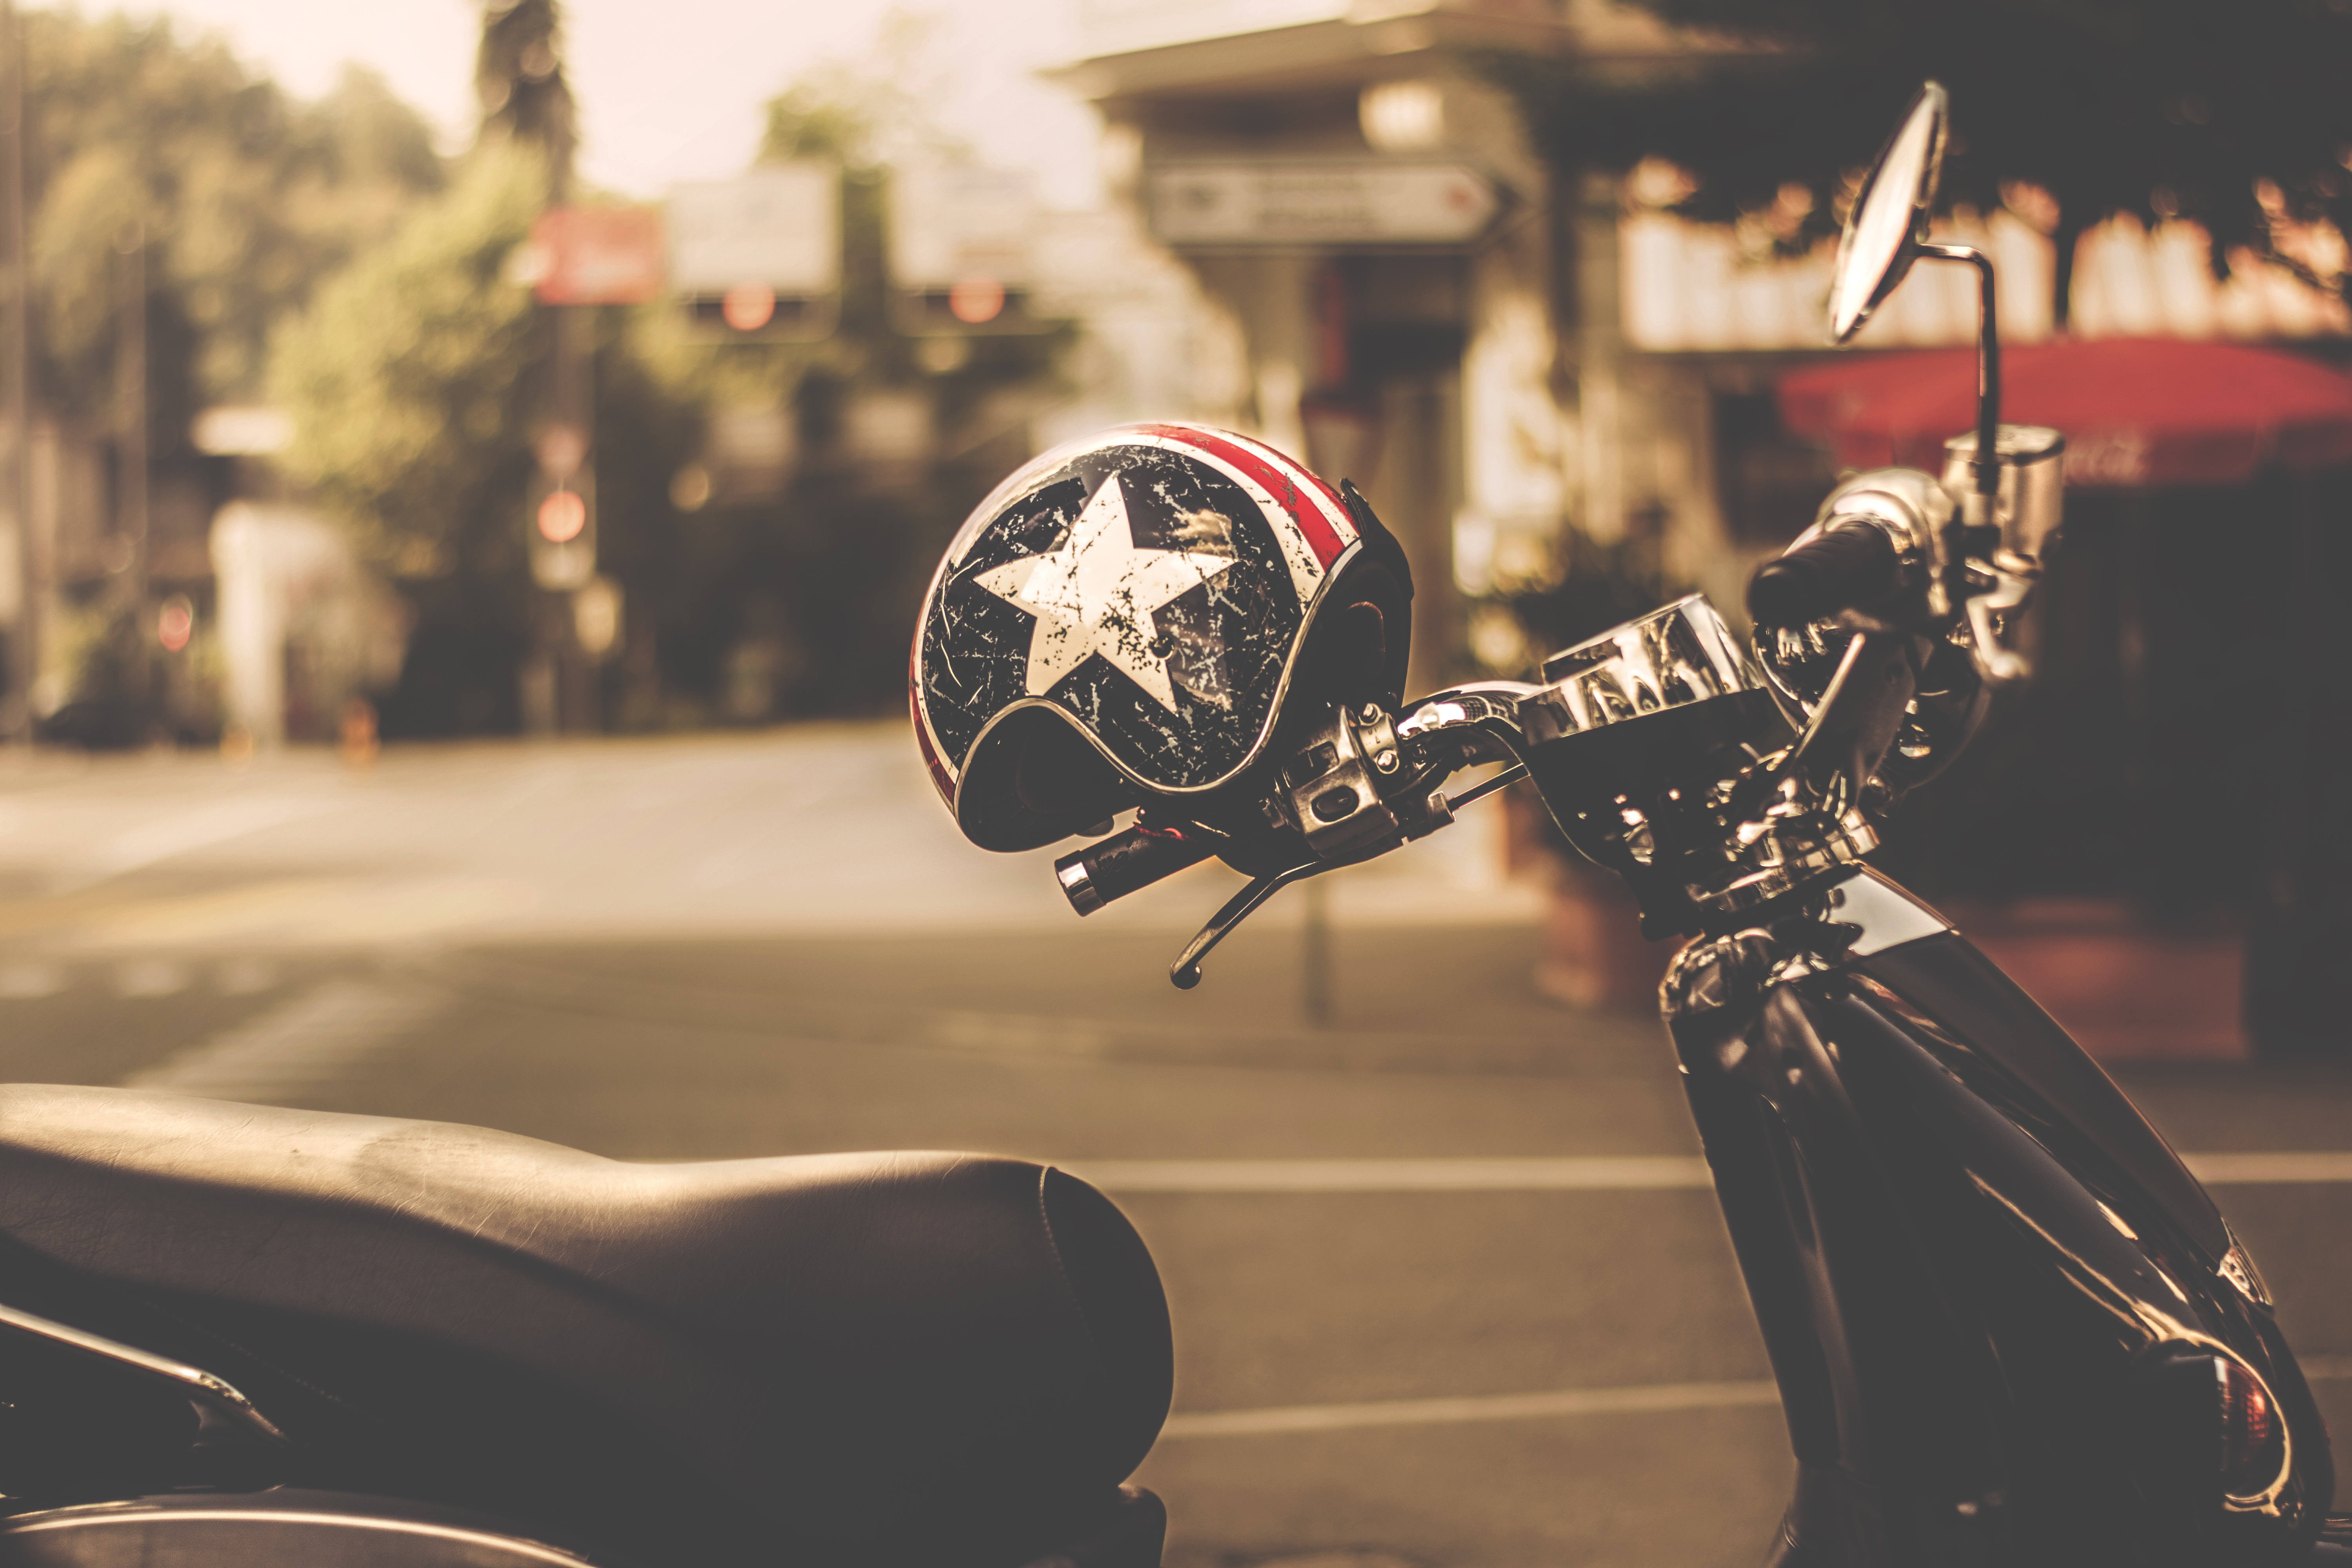
road, vehicle, motorcycle, motor scooter, helm